Luigi Zande

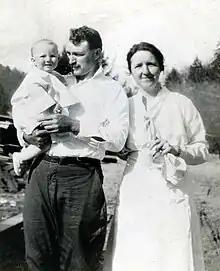
Luigi Zande with his wife Ethel and son Alberto, c. 1919

Luigi Zande (March 11, 1887 – December 13, 1957) was an Italian-American stonemason, educator, and builder who contributed to the settlement school movement of the early 20th century. He is best known for his contributions to Pine Mountain Settlement School.